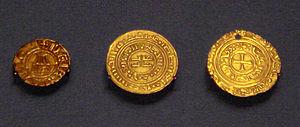
Le besant est un ornement de style roman. Il désigne un disque saillant sculpté sur un bandeau ou une archivolte.